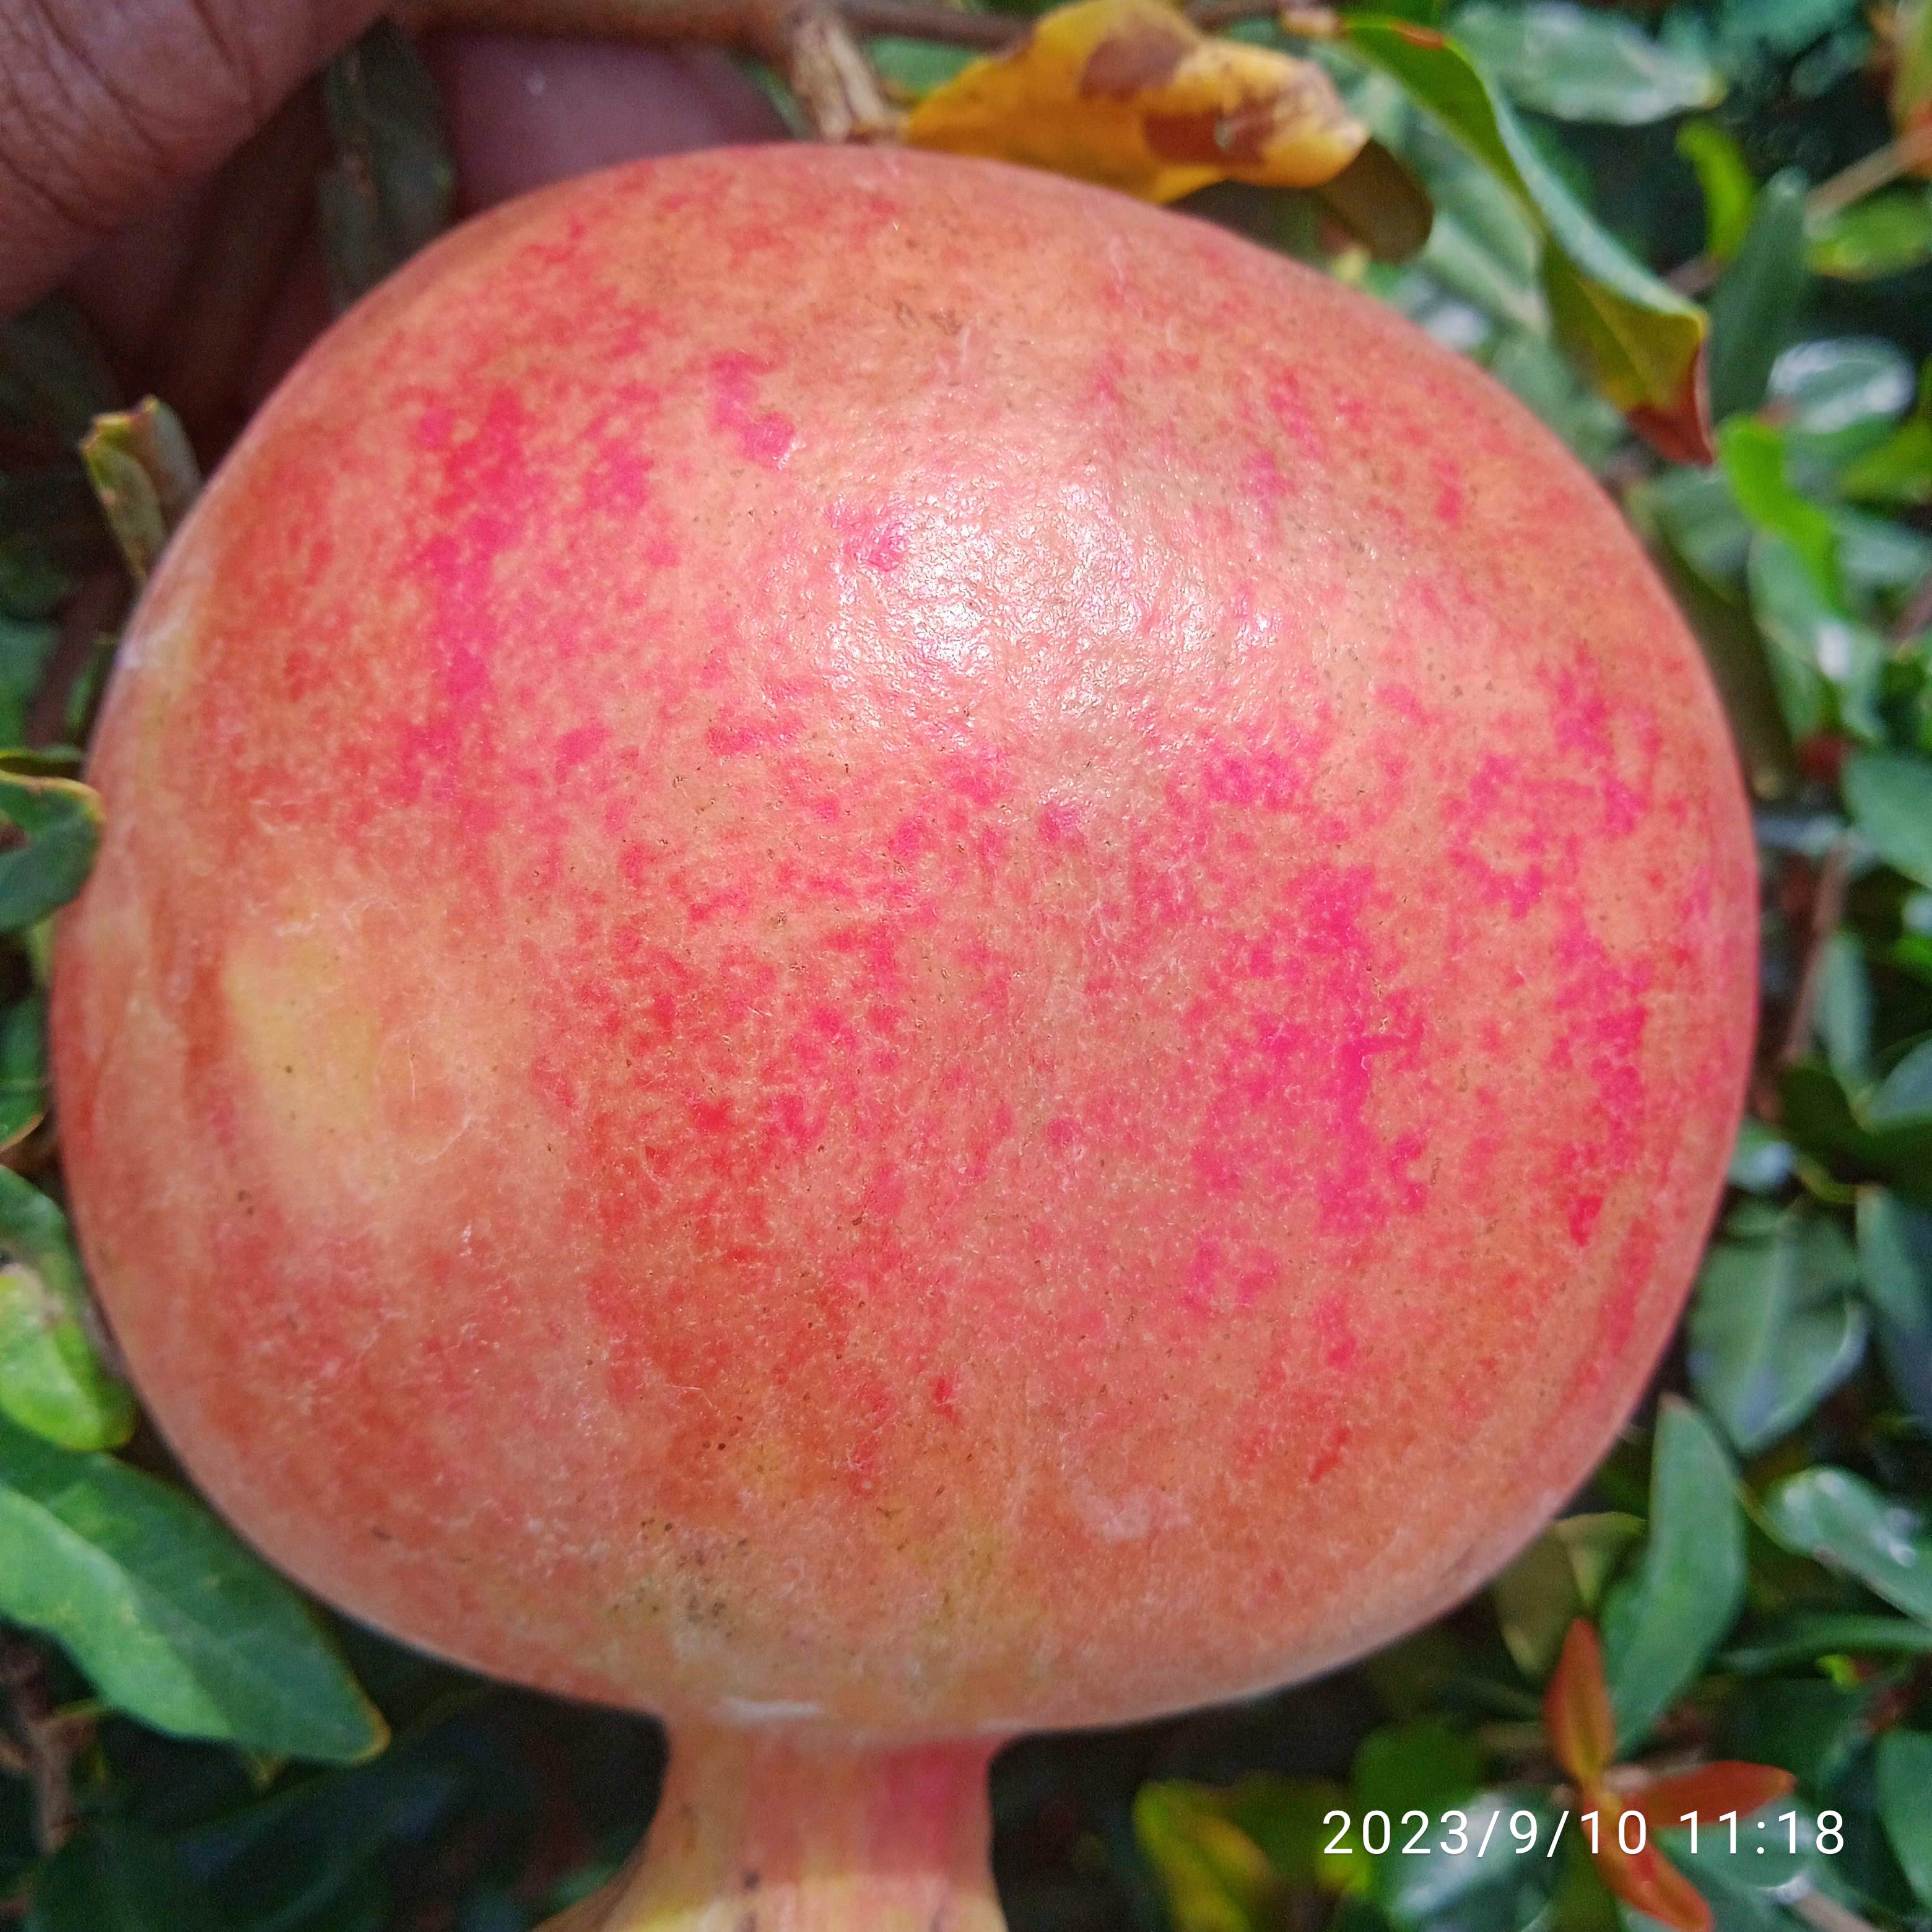
Label: Healthy